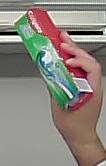
Product: colgate_toothpaste